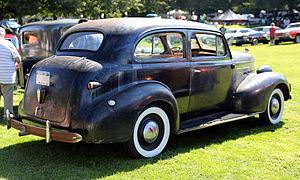
Les Chevrolet Master et Master Deluxe sont des véhicules de tourisme américains fabriqués par Chevrolet entre 1933 et 1942 pour remplacer l'Eagle de 1933. C'était le modèle le plus cher de la gamme Chevrolet à cette époque, la Mercury et la Standard offrant une gamme moins chère et plus petite entre 1933 et 1937. À partir de 1940, une version plus chère basée sur la Master Deluxe a été lancée, appelée Special Deluxe.